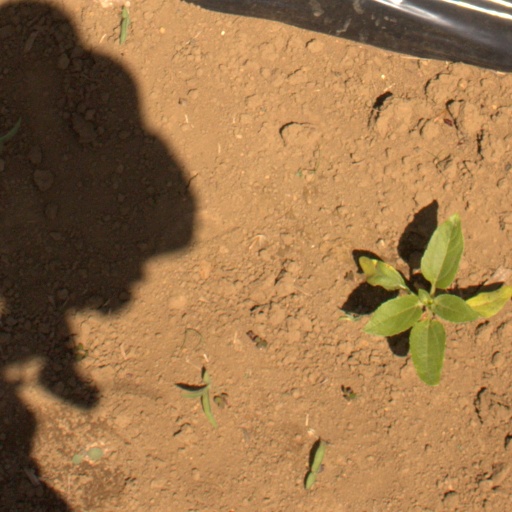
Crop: Jerusalem artichoke